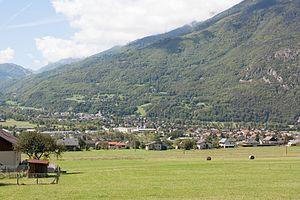
La vallée des Villards, appelée aussi vallée du Glandon, est une vallée des Alpes françaises située en Savoie. Elle est formée par la rivière Glandon, un affluent de l'Arc.
Saint-Étienne-de-Cuines est une commune française située dans le département de la Savoie, en région Auvergne-Rhône-Alpes.